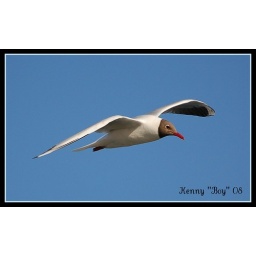
Blue sky day. Black Headded Gull soaring over the river Crouch, Essex, England